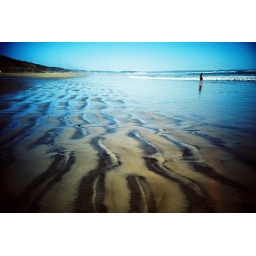
There've so many lines on the sand ,quite special beach in Tasmania .